Minneapolis Great Northern Depot

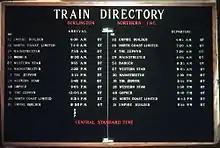
Arrivals and departures at Minneapolis Great Northern Depot in April 1971, weeks before Amtrak's takeover of all passenger operations at the station.

The named trains Great Northern "Empire Builder", Chicago, Burlington and Quincy "Twin Cities Zephyr", Chicago and North Western "Twin Cities 400", and Northern Pacific "North Coast Limited" either passed through or terminated at the Depot.